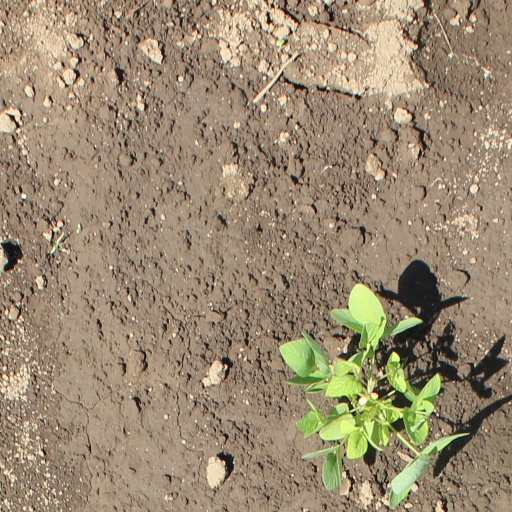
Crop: soybean